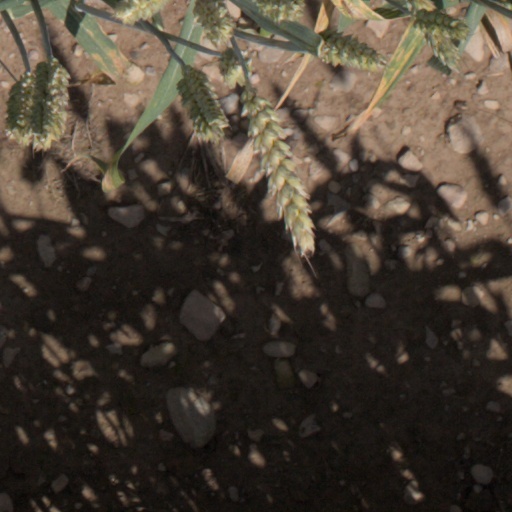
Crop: wheat